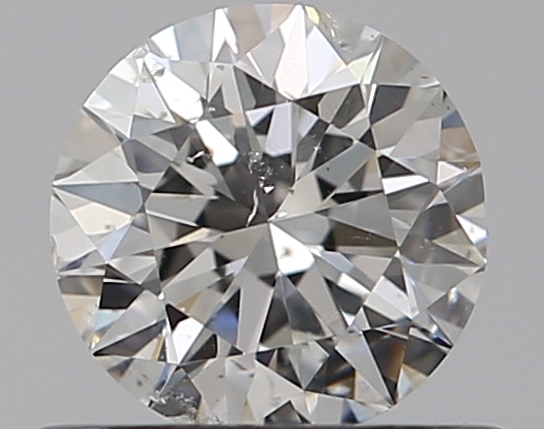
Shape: round
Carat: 0.5
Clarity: SI2
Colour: G
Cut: EX
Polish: EX
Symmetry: VG
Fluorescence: N
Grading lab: GIA
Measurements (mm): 5.03 x 5.09 x 3.17